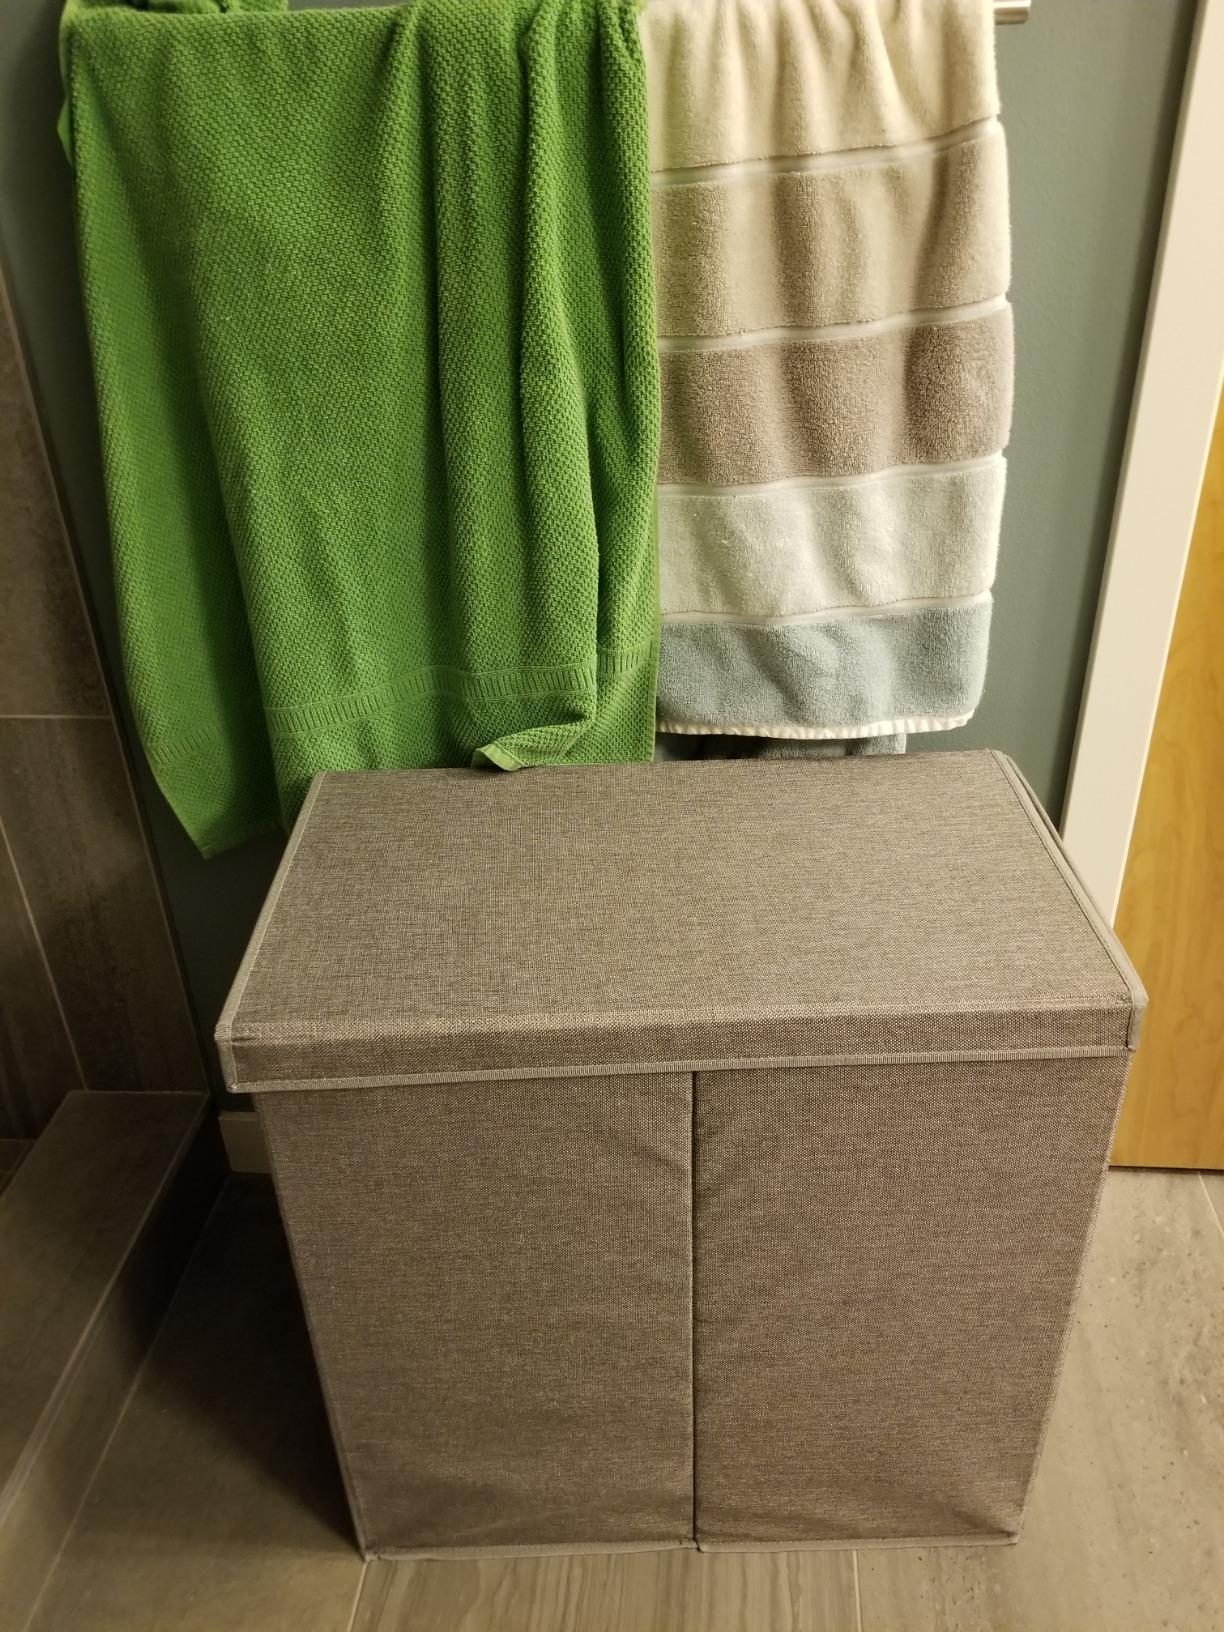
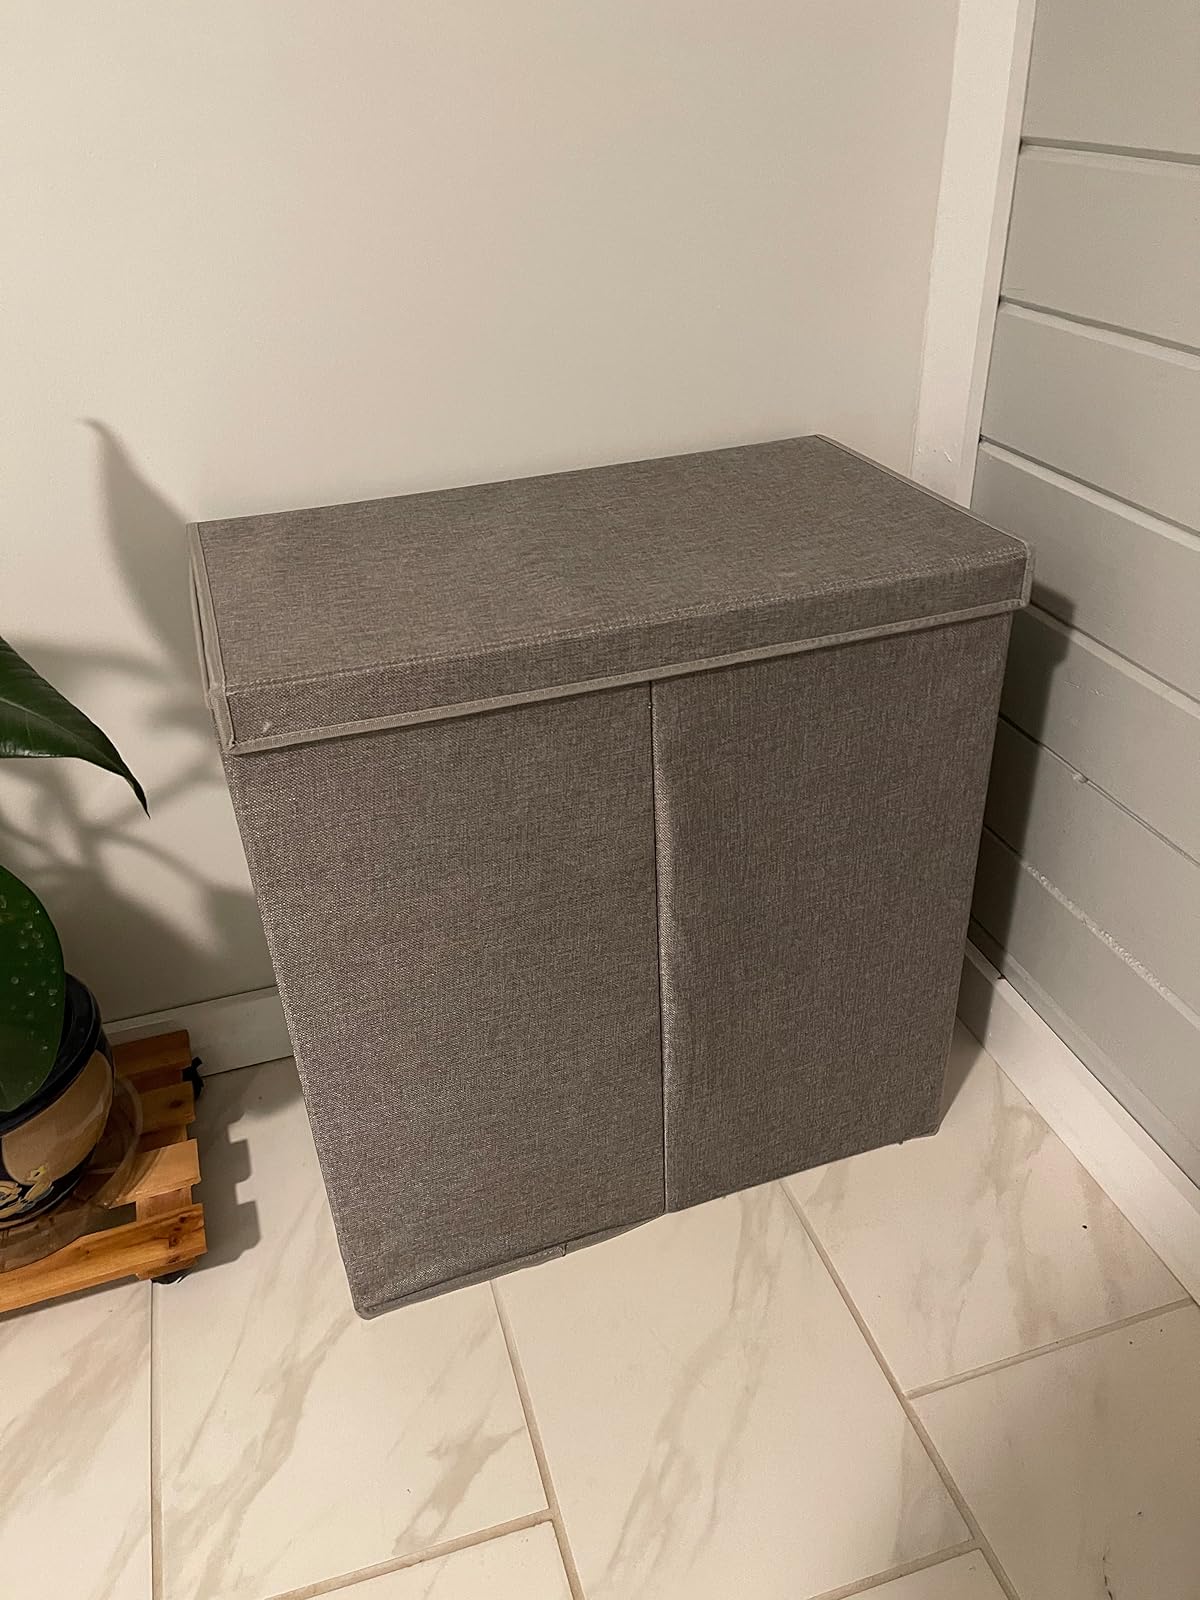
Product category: items_hamper
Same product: yes